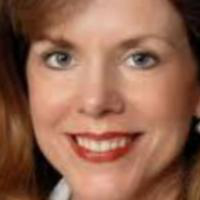
Age group: age 31-40